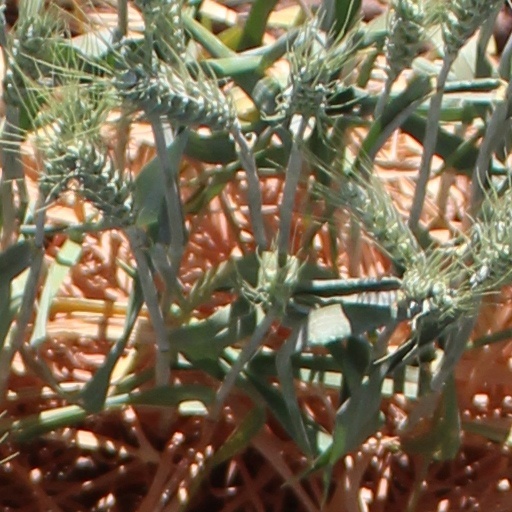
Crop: wheat